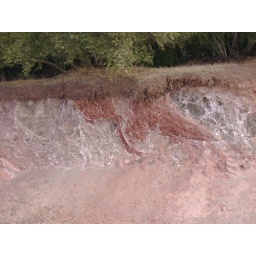
Super sexy road cut! That's really whats happening in the ground all around us!